Sikhote-Alin meteorite

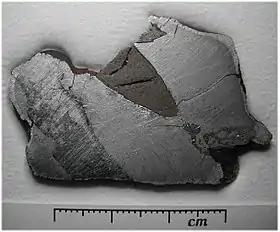
Section

The Sikhote-Alin meteorite is classified as an iron meteorite belonging to the meteorite group IIAB and with a coarse octahedrite structure. It is composed of approximately 93% iron, 5.9% nickel, 0.42% cobalt, 0.46% phosphorus, and 0.28% sulfur, with trace amounts of germanium and iridium. Minerals present include taenite, plessite, troilite, chromite, kamacite, and schreibersite.